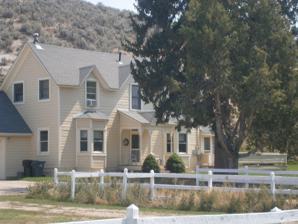
Building: Oscar F. Lyons House
Country: United States of America
Year built: 1875
United States historic place Oscar F. Lyons House U.S. National Register of Historic Places Show map of Utah Show map of the United States Location Woodenshoe Rd., Peoa, Utah Coordinates 40°43′24″N 111°20′25″W / 40.72333°N 111.34028°W / 40.72333; -111.34028 ( Oscar F. Lyons House ) Area 2 acres (0.81 ha) Built c.1875-1880 NRHP reference No. 83003192 Added to NRHP July 14, 1983 The Oscar F. Lyons House , on Woodenshoe Rd. in Peoa, Utah , was built around 1875–1880.  It was listed on the National Register of Historic Places in 1983. It is a two-story house which was deemed "a good example of late nineteenth century vernacular architecture in Utah."  It was built with "horizontal plank-on-plank wall construction and covered with ship-lap or novelty siding. The house has a common rafter gabled roof and brick gable-end stove chimneys. The symmetrical three-bay facade is characteristic of the central-passage I house vernacular type. Principal decorative features include Gothic wall dormers over the second story facade windows, a gabled portico supported by turned and bracketed posts, and projecting bay windows on the facade at the ground level." It was originally not painted, but was painted white around 1980.  Despite some modifications, it was deemed to be in "excellent original condition." The house was built by or for Oscar Fitzallen Lyons and his wife Maria.  Lyons (1838–1908) was born in Ireland and came to Utah with his parents in 1849.  Through the 1860s Peoa was a small settlement consisting of a fort built of single-room log cabins, and was abandoned for a time in 1867-68 due to hostilities with Indians.  In 1869 Oscar married Maria L. Marchant, daughter of the leading citizen of Peoa, Abraham Marchant.  After the town became more settled, they built the house.  Lyons was a farmer, stockraiser, and postmaster. It was later owned by Reuben Jensen, the "Federal trapper" for the area. References